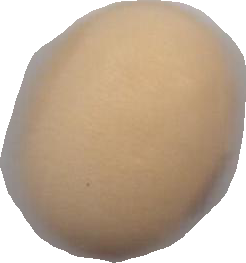
Variety: Anjasmoro